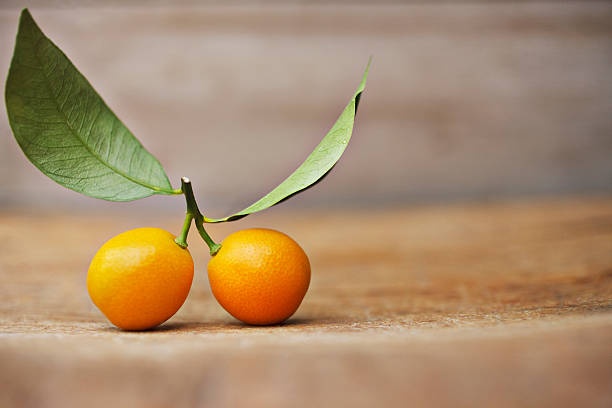
Label: mandarine